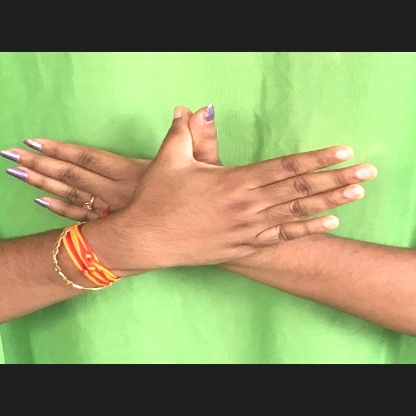
Mudra: Garuda